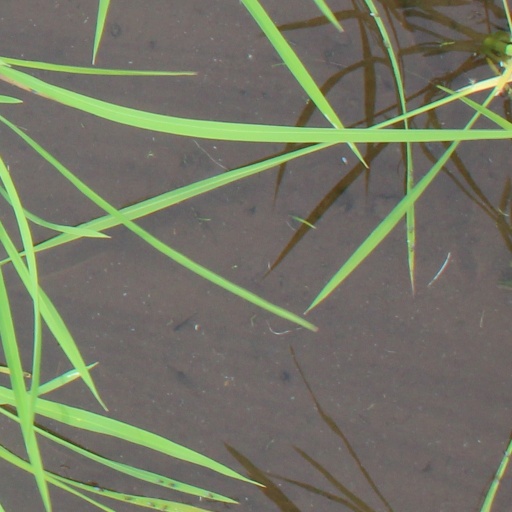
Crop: rice